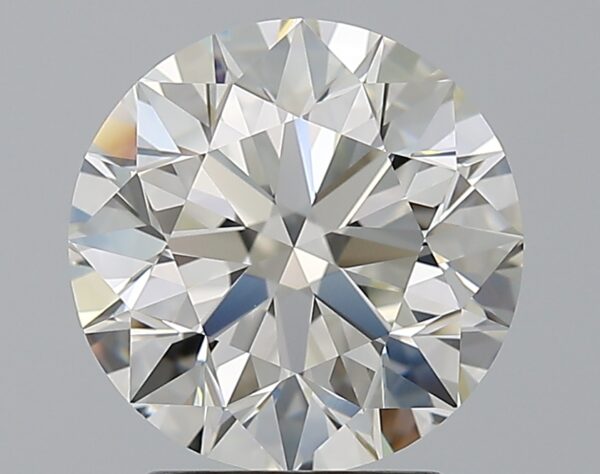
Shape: round
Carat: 2.81
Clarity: IF
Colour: J
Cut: EX
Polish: EX
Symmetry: EX
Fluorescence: F
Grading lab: GIA
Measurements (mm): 8.94 x 9 x 5.63